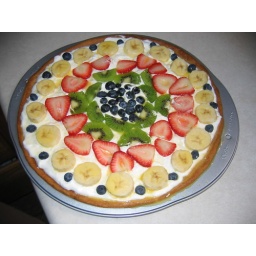
Yummy fruit cookie pizza made by Ms. Amanda.